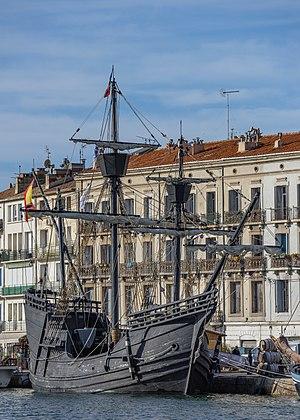
La Victoria, Nao Victoria ou Vittoria, est une caraque espagnole de l'expédition de Magellan et le premier navire à avoir accompli le tour du monde.
Brest 2016 est la septième édition des Fêtes maritimes de Brest organisées du 13 au 19 juillet 2016. Elle rassemble 712 000 visiteurs, 1 500 bateaux et 9 000 marins.